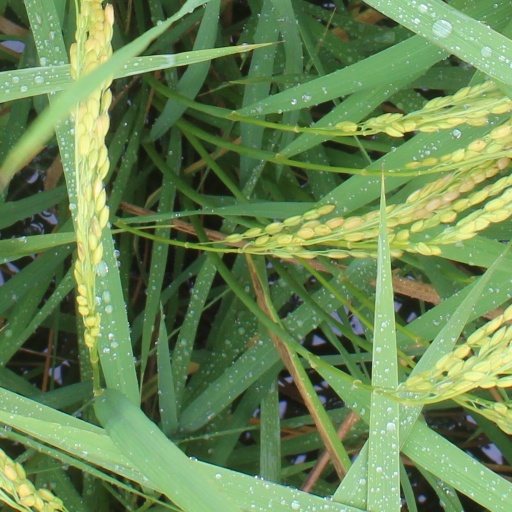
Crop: rice